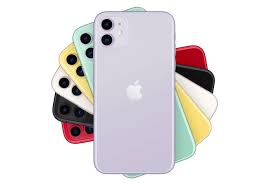
Waaw nataal bii ngeen di gis maanaam ay jollasu ñoo ci nekk. Tubaab di ko wax telefon waaye nag ñu ngi wuyoo ci turu Iphone. Yi dañu niro iphone 7 plus mooy juróom ñaareelu iphone bi génn. Mu nekk jollasu ju xereñ lool ci wàllu nataal.